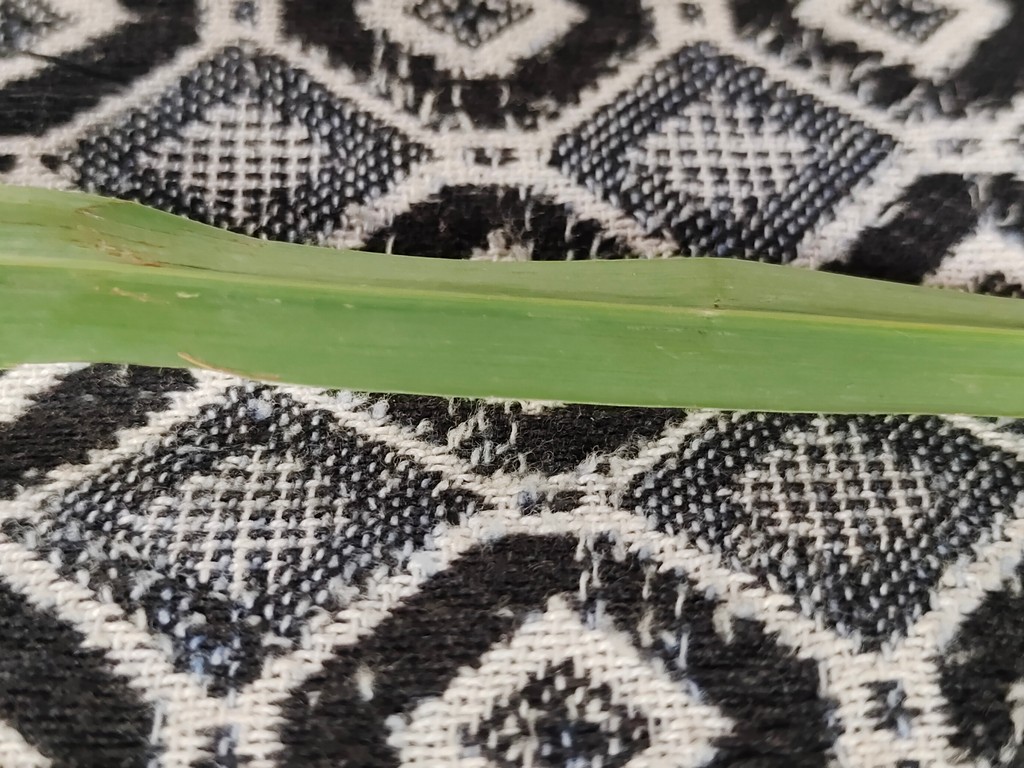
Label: Unhealthy